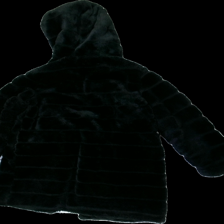
View: back
Type: Jacket
Category: Ladies
Brand: Missing
Colors: Black
Material: 100% Polyester
Cut: Regular
Size: XL
Stains: Minor
Price range: <50
Recommended usage: Reuse